Exclamation mark

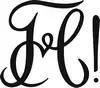
"Zirkel" of "Corps Hubertia Freiburg"

Exclamation marks are used to emphasize a precautionary statement. On warning signs, an exclamation mark is often used to draw attention to a warning of danger, hazards, and the unexpected. These signs are common in hazardous environments or on potentially dangerous equipment. A common type of this warning is a yellow triangle with a black exclamation mark, but a white triangle, with a red border is common on European road warning signs. (In most cases, a pictogram indicating the nature of the hazard is enclosed in the triangle but an exclamation mark may be used instead as a generic symbol; a plate beneath identifies the hazard.)